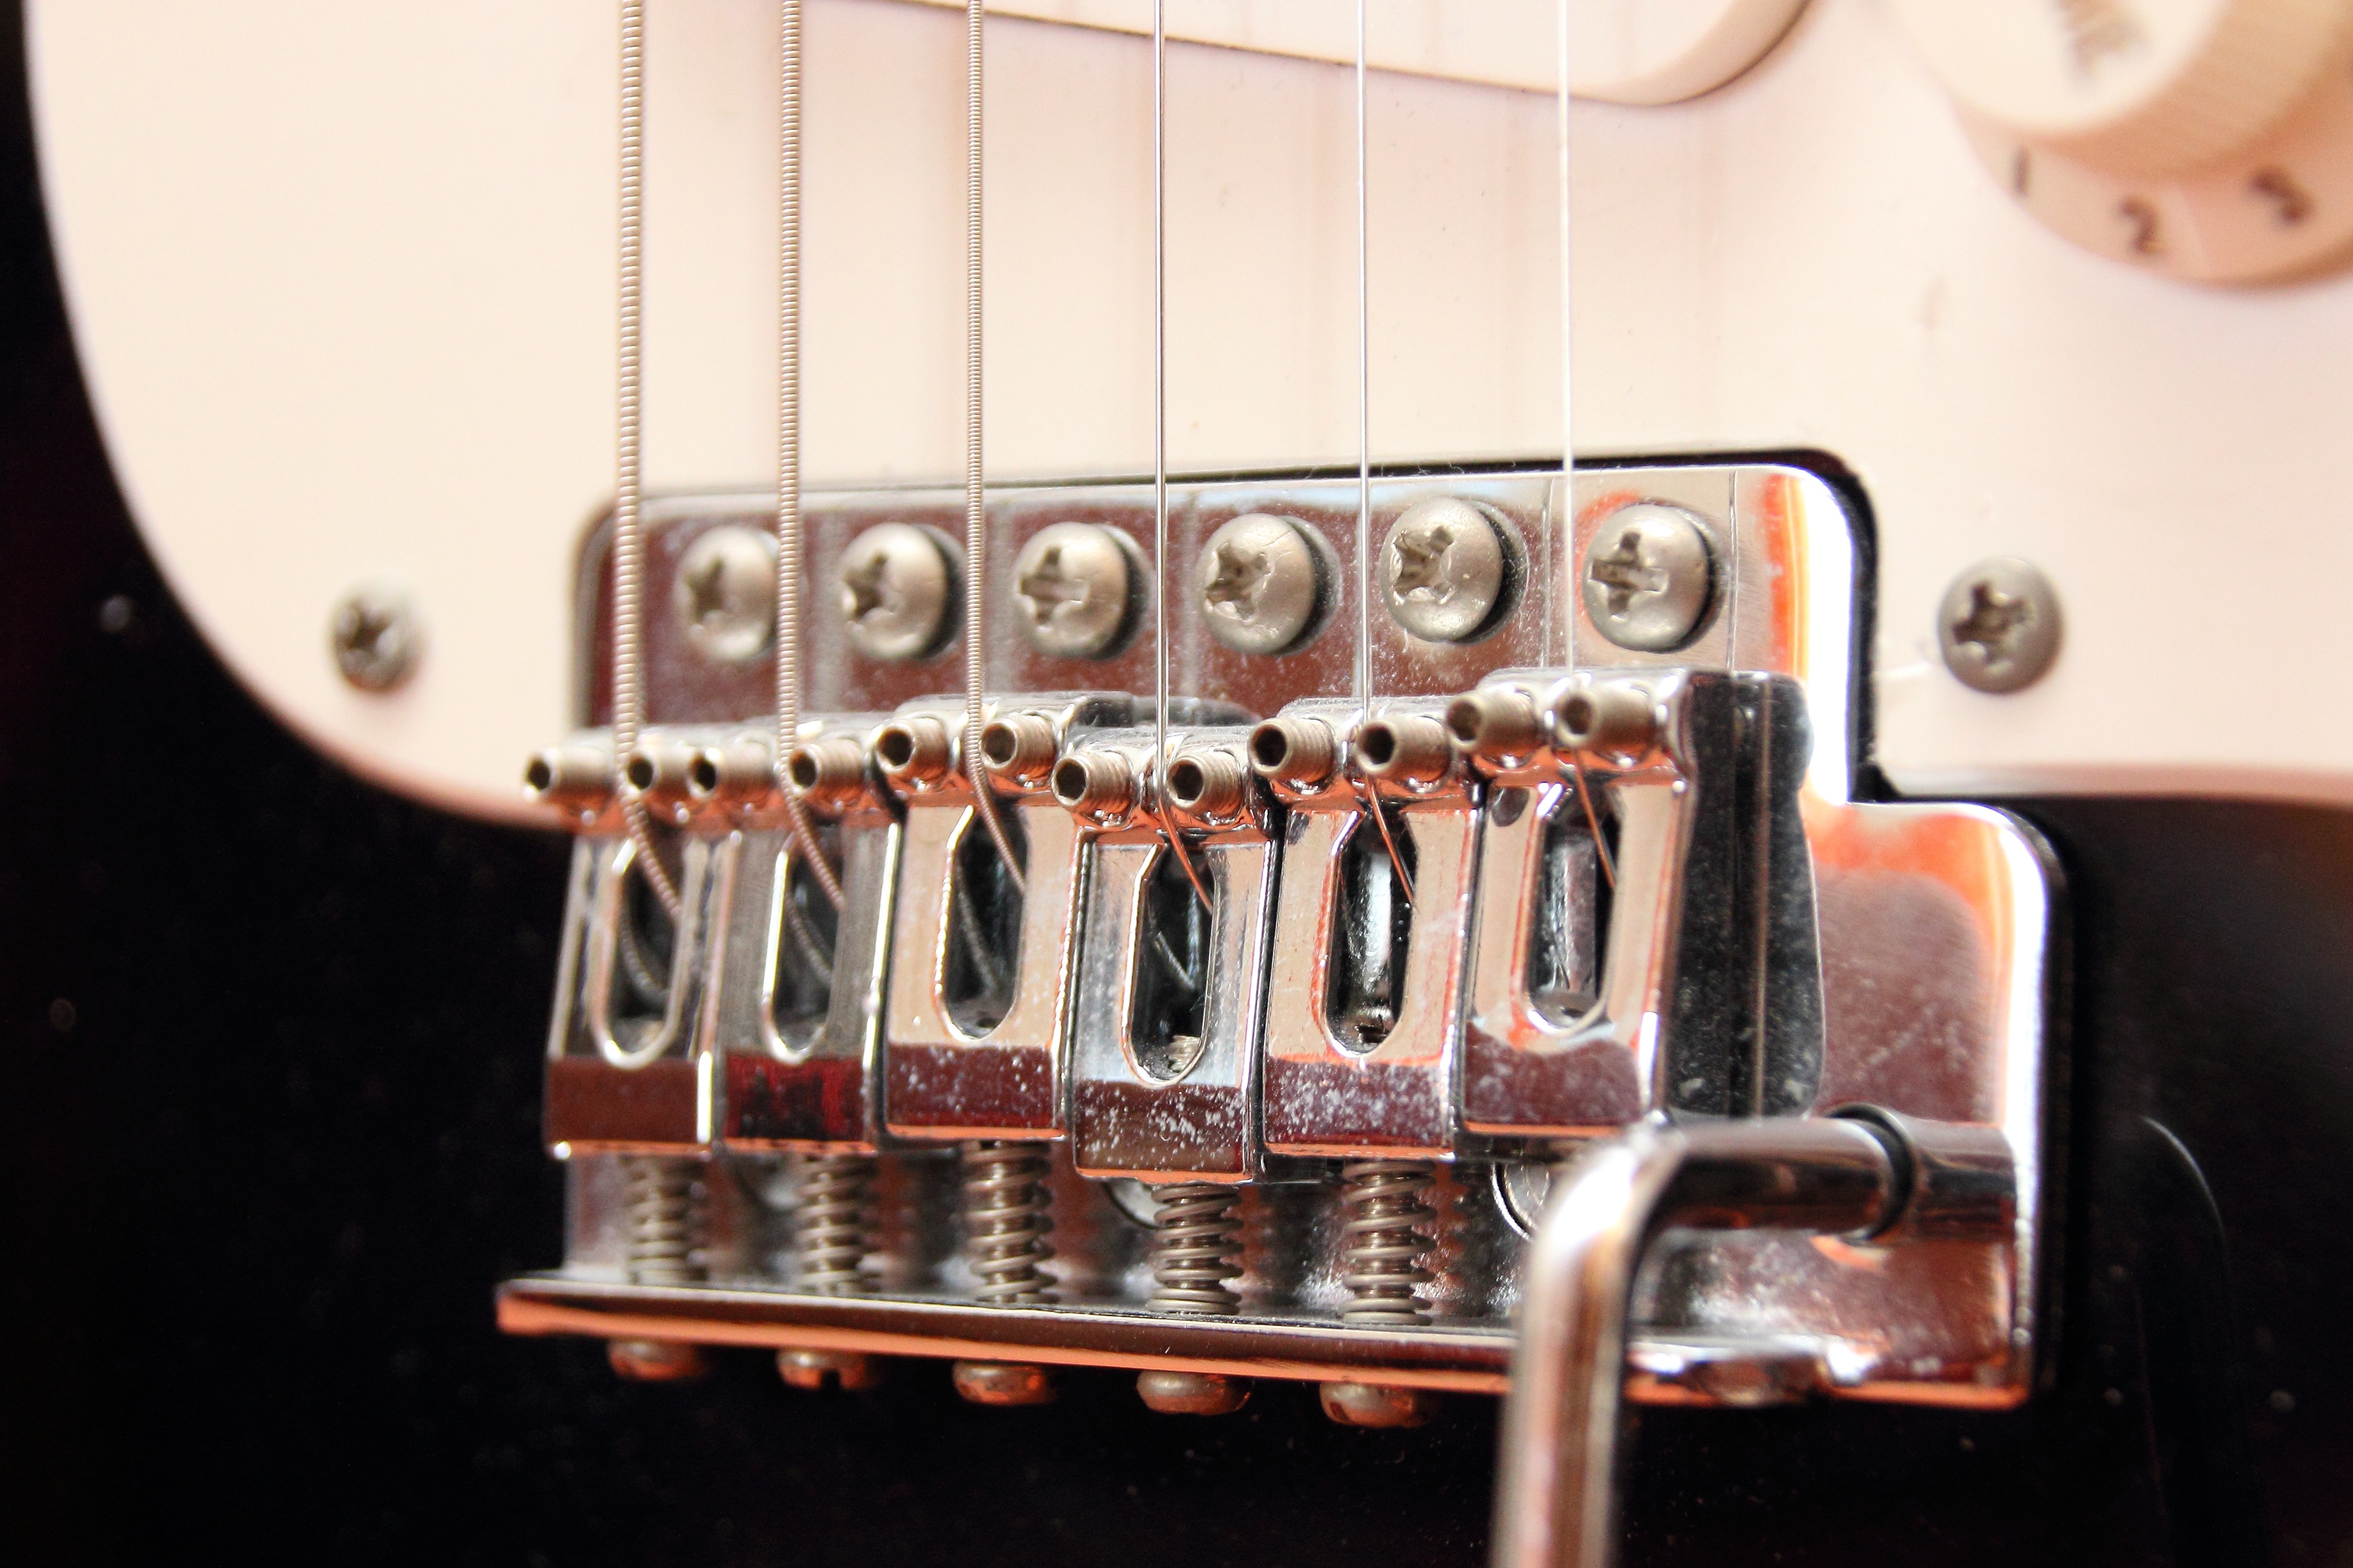
music, guitar, acoustic guitar, instrument, metal, electric guitar, musical instrument, screw, close up, strings, bass guitar, rock music, electrically, string instrument, plucked string instruments